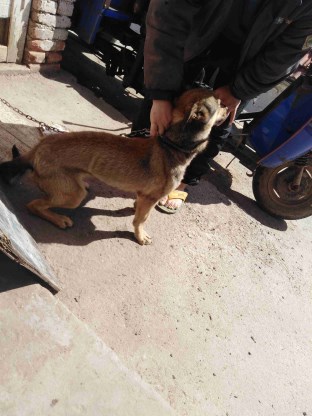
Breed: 3336-n000121-chinese_rural_dog